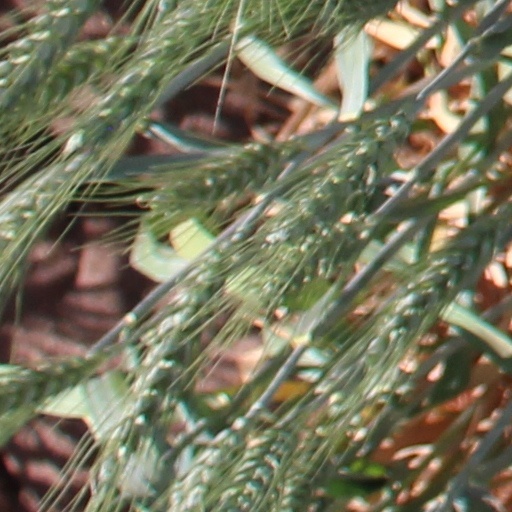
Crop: wheat